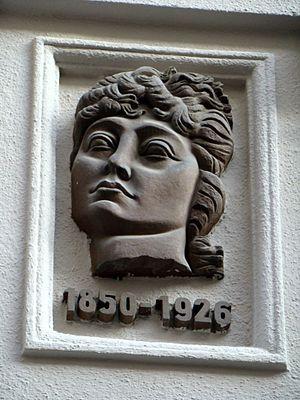
Mari Jászai, née Mária Krippel le 24 février 1850 à Ászár et morte le 5 octobre 1926 à Budapest, est une actrice hongroise.